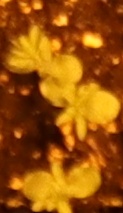
Label: Flax